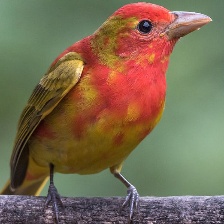
Species: HEPATIC TANAGER
Scientific name: PIRANGA FLAVA